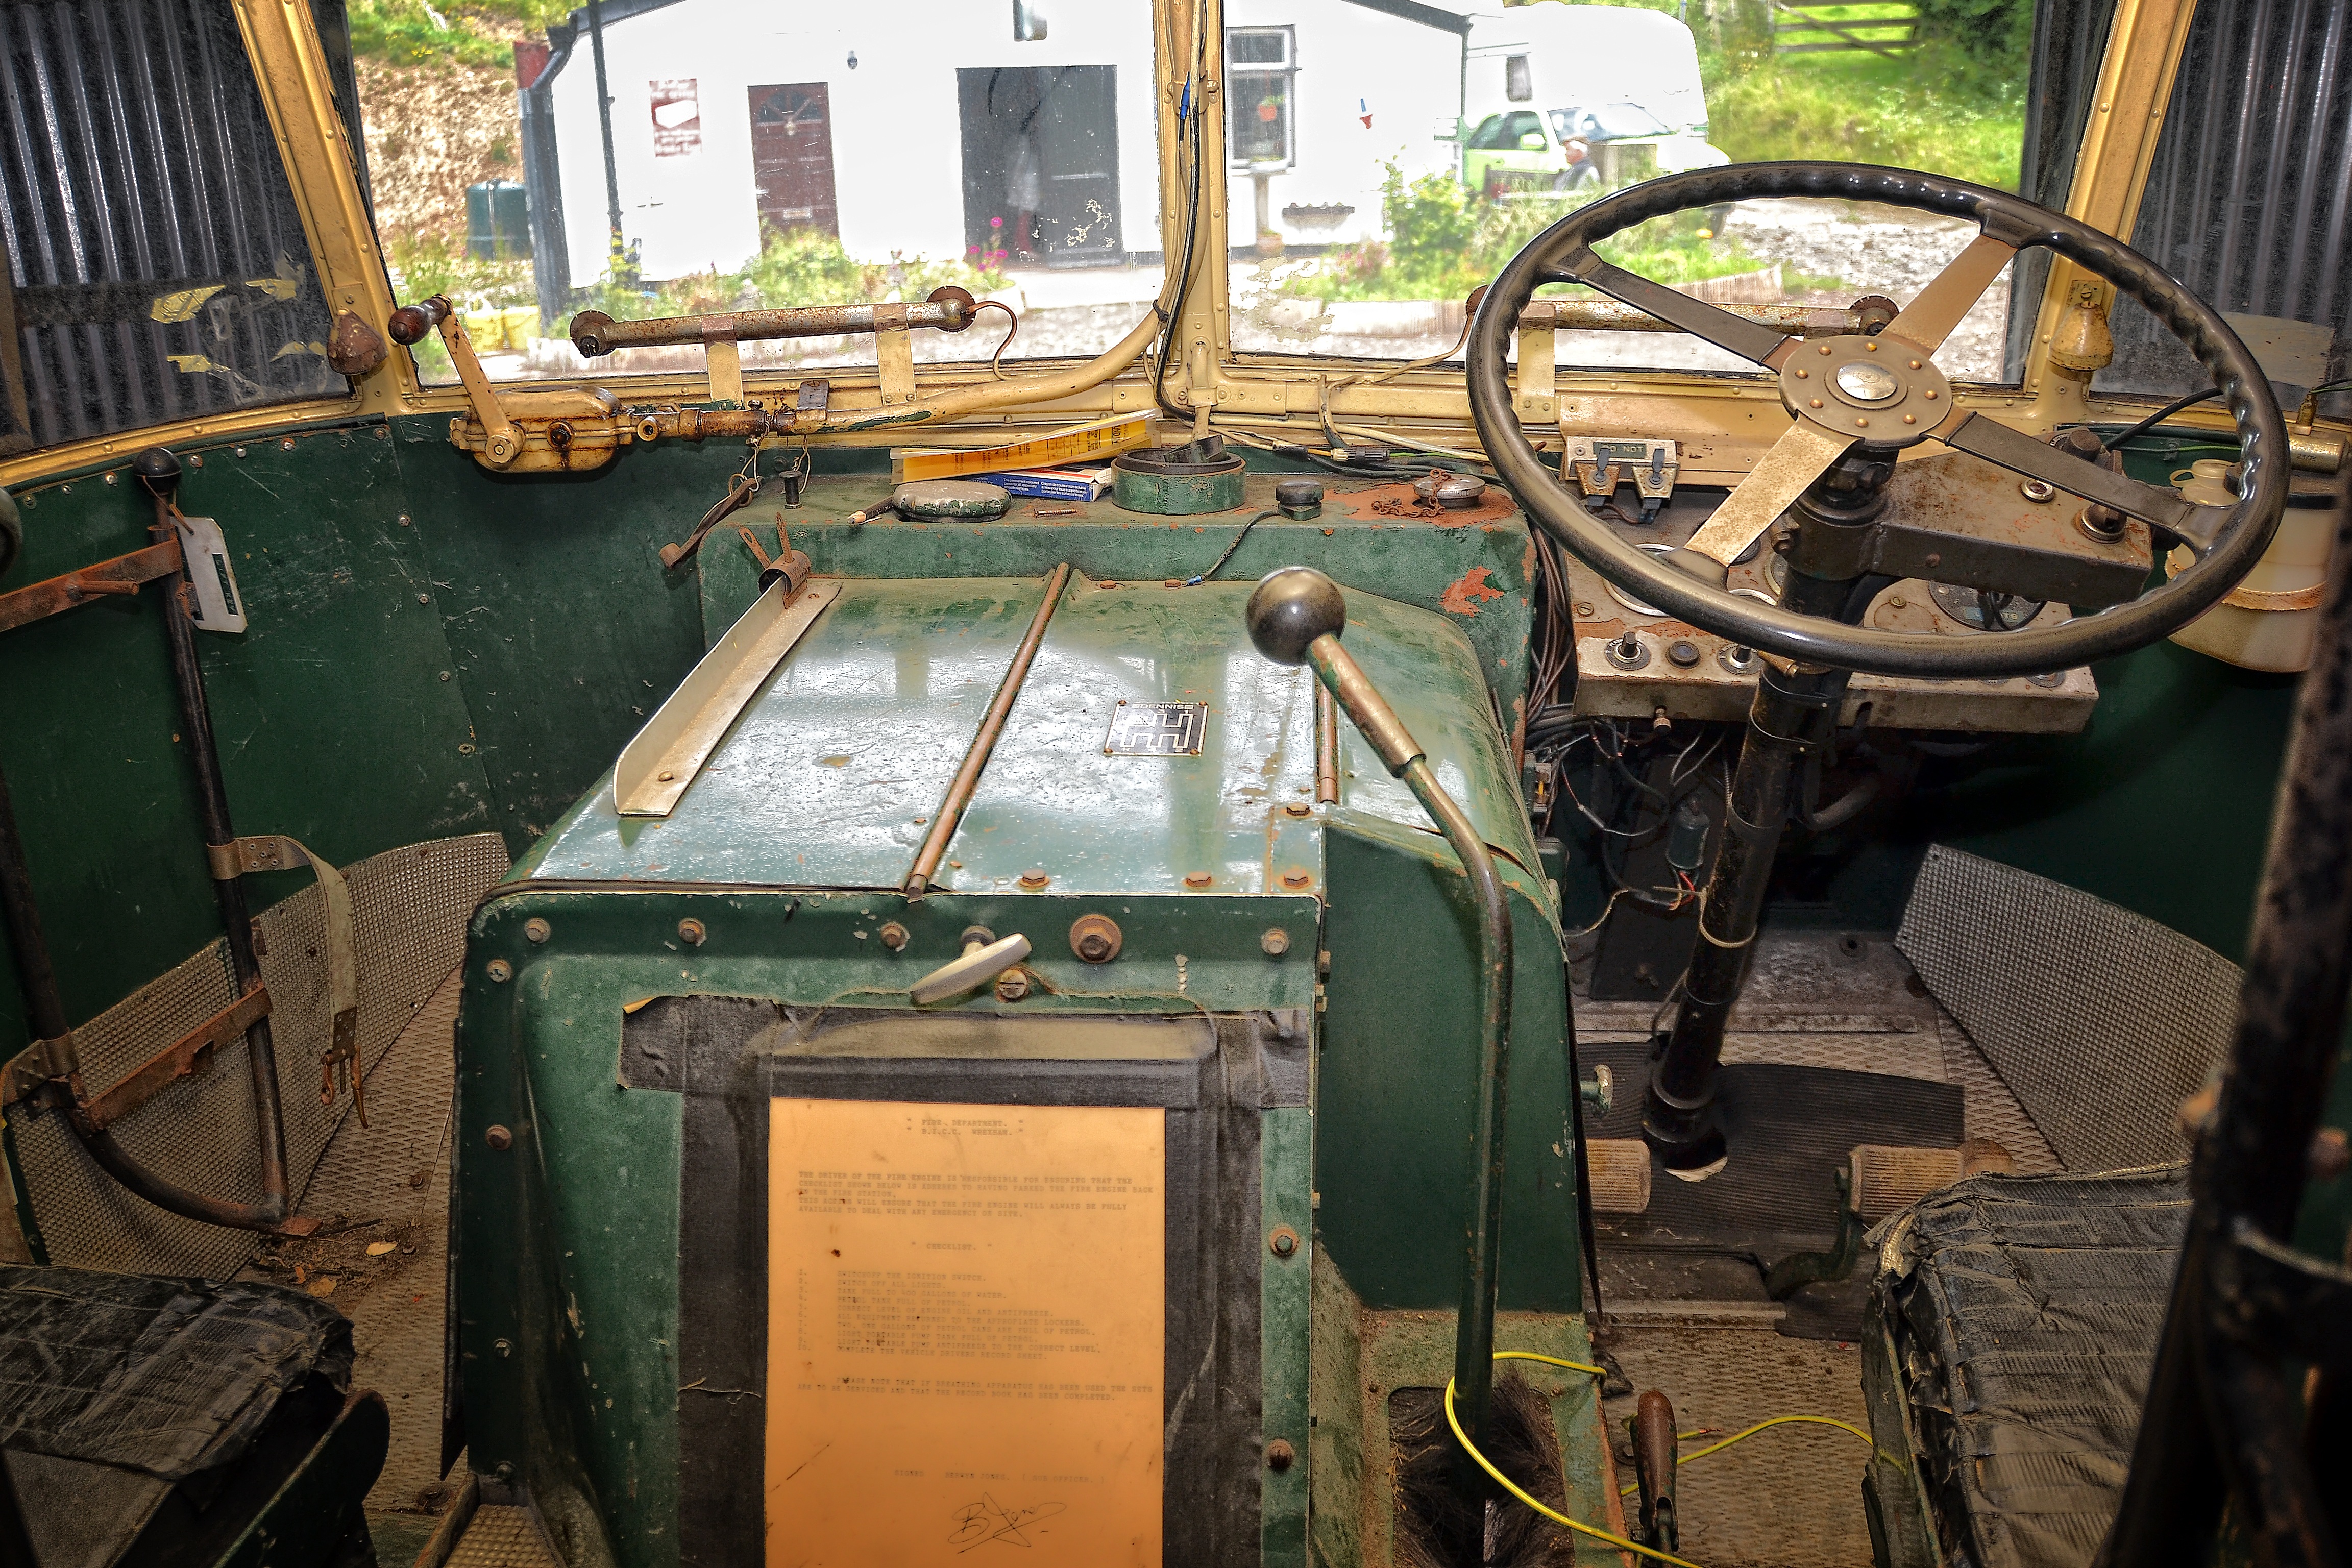
vintage, old, transport, truck, vehicle, equipment, metal, machine, engine, classic, service, firefighter, machine tool